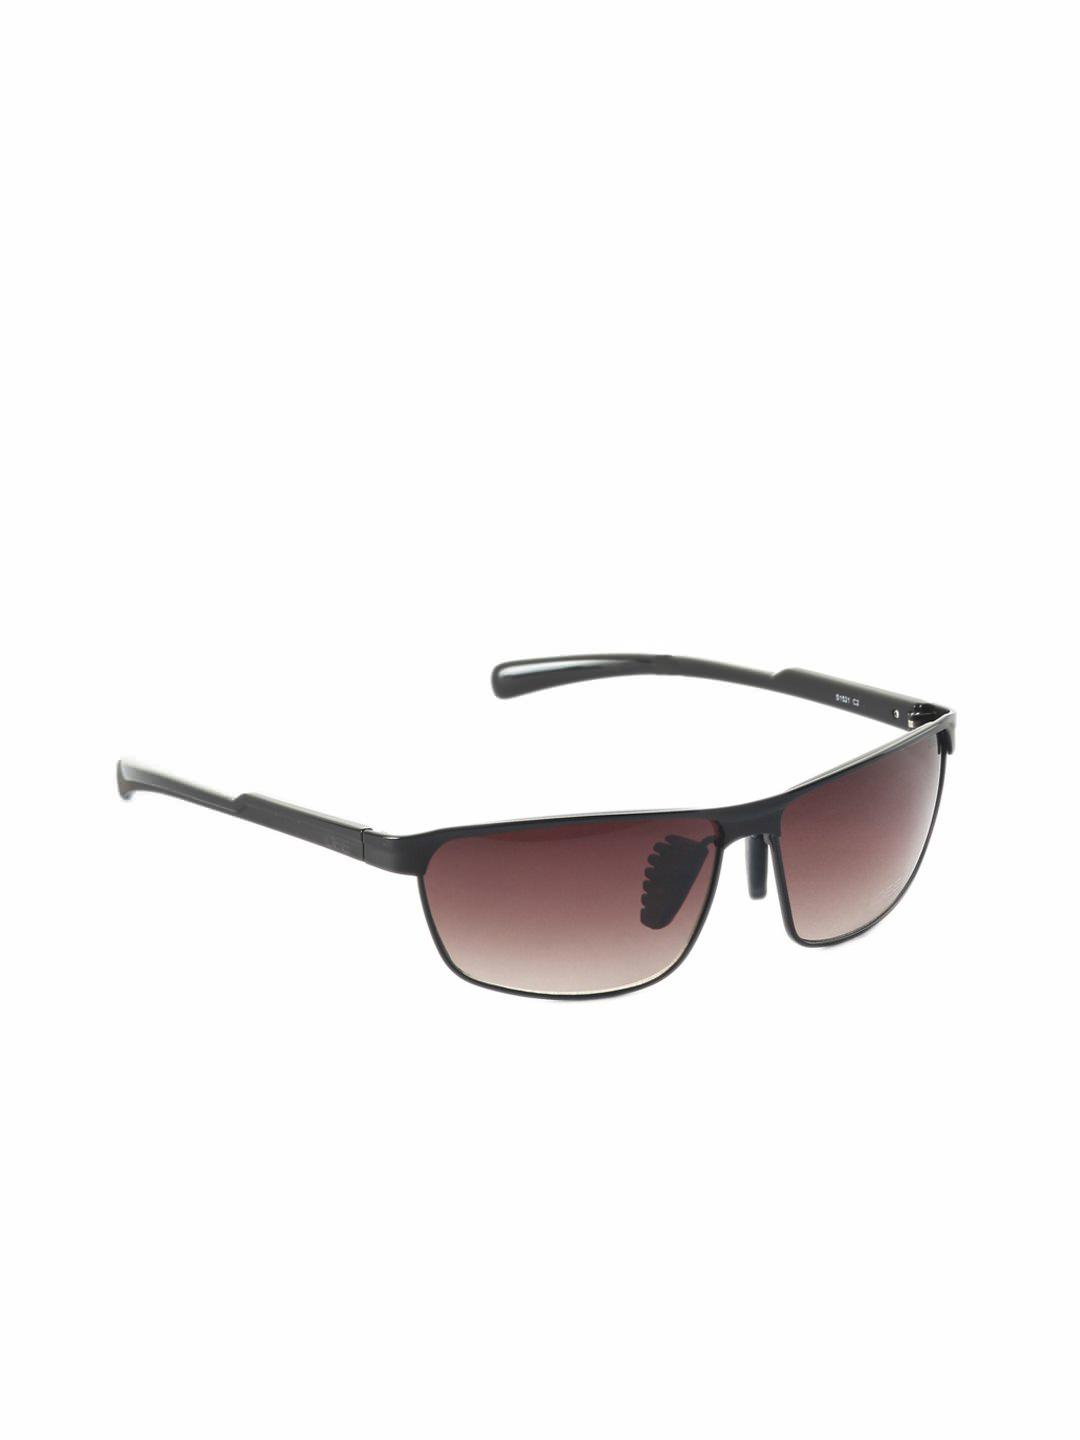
Idee Men Black Sunglasses
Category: Accessories / Eyewear / Sunglasses
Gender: Men
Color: Black
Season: Winter 2016
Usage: Casual